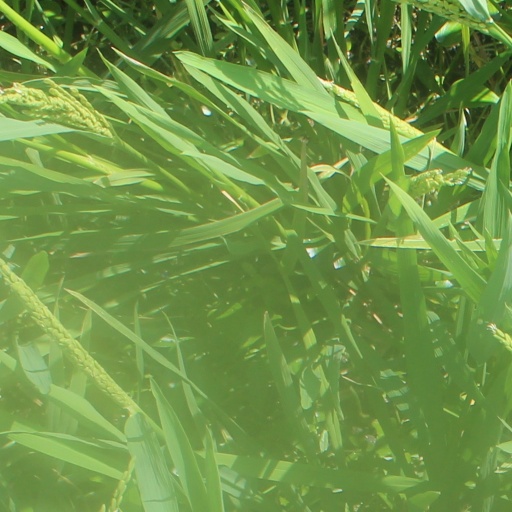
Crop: rice